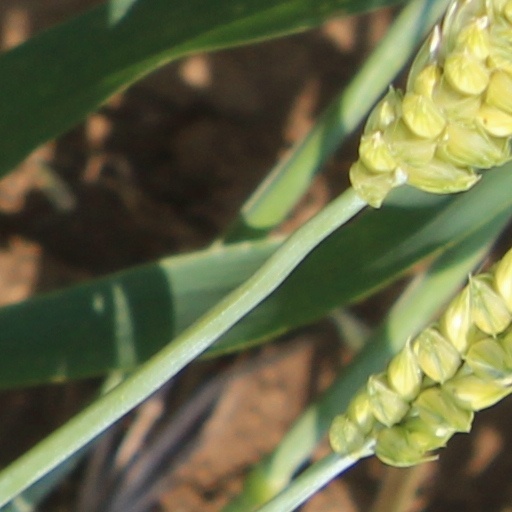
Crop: wheat